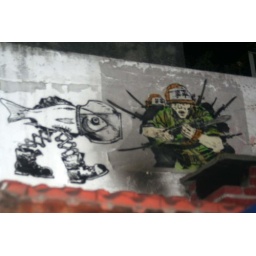
Taken from a famous bar in palermo called cambodia in palermo, which was decorated by local street artists.